John McCrae

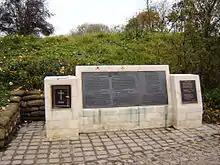
"In Flanders Fields" memorial on the John McCrae Memorial Site, Boezinge, Ypres, West Flanders, Belgium

When Britain declared war on Germany because of the latter's invasion of neutral Belgium at the beginning of the First World War (1914), Canada, as a Dominion within the British Empire, was at war as well. McCrae volunteered for service at age 41. He wrote a friend, "I am really rather afraid, but more afraid to stay at home with my conscience." He was appointed as Medical Officer and Major of the 1st Brigade, Canadian Field Artillery. He treated the wounded during the Second Battle of Ypres in 1915, from a hastily dug bunker in the back of the dyke along the Yser Canal about 2 miles north of Ypres. McCrae's friend and former militia member, Lt. Alexis Helmer, was killed in the battle, and his burial inspired the poem, "In Flanders Fields", which was written on May 3, 1915.